Nargiz Hajiyeva

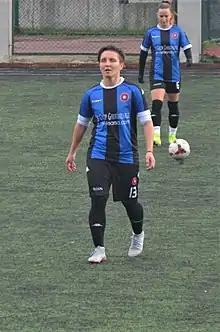
Nargiz Hajiyeva of Fatih Vatan Spor (2019)

Yaska Nargiz Hajiyeva (born 12 April 1991) is an Azerbaijani women's football midfielder, who plays in the Turkish Women's Super League for Trabzonspor. She is a member of the Azerbaijan women's national team.